Solar cell

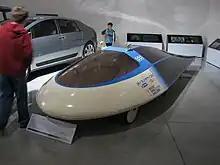
The Sunraycer vehicle developed by GM (General Motors)

Electric vehicles that operate off of solar energy and/or sunlight are commonly referred to as solar cars. These vehicles use solar panels to convert absorbed light into electrical energy to be used by electric motors, with any excess energy stored in batteries. Batteries in solar-powered vehicles differ from starting batteries in standard ICE cars because they are fashioned to impart power towards electrical components of the vehicle for a long durations.